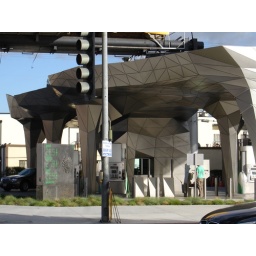
Gas Station in Los Angeles that is very green. Solar Panels, green roof with catch basin.